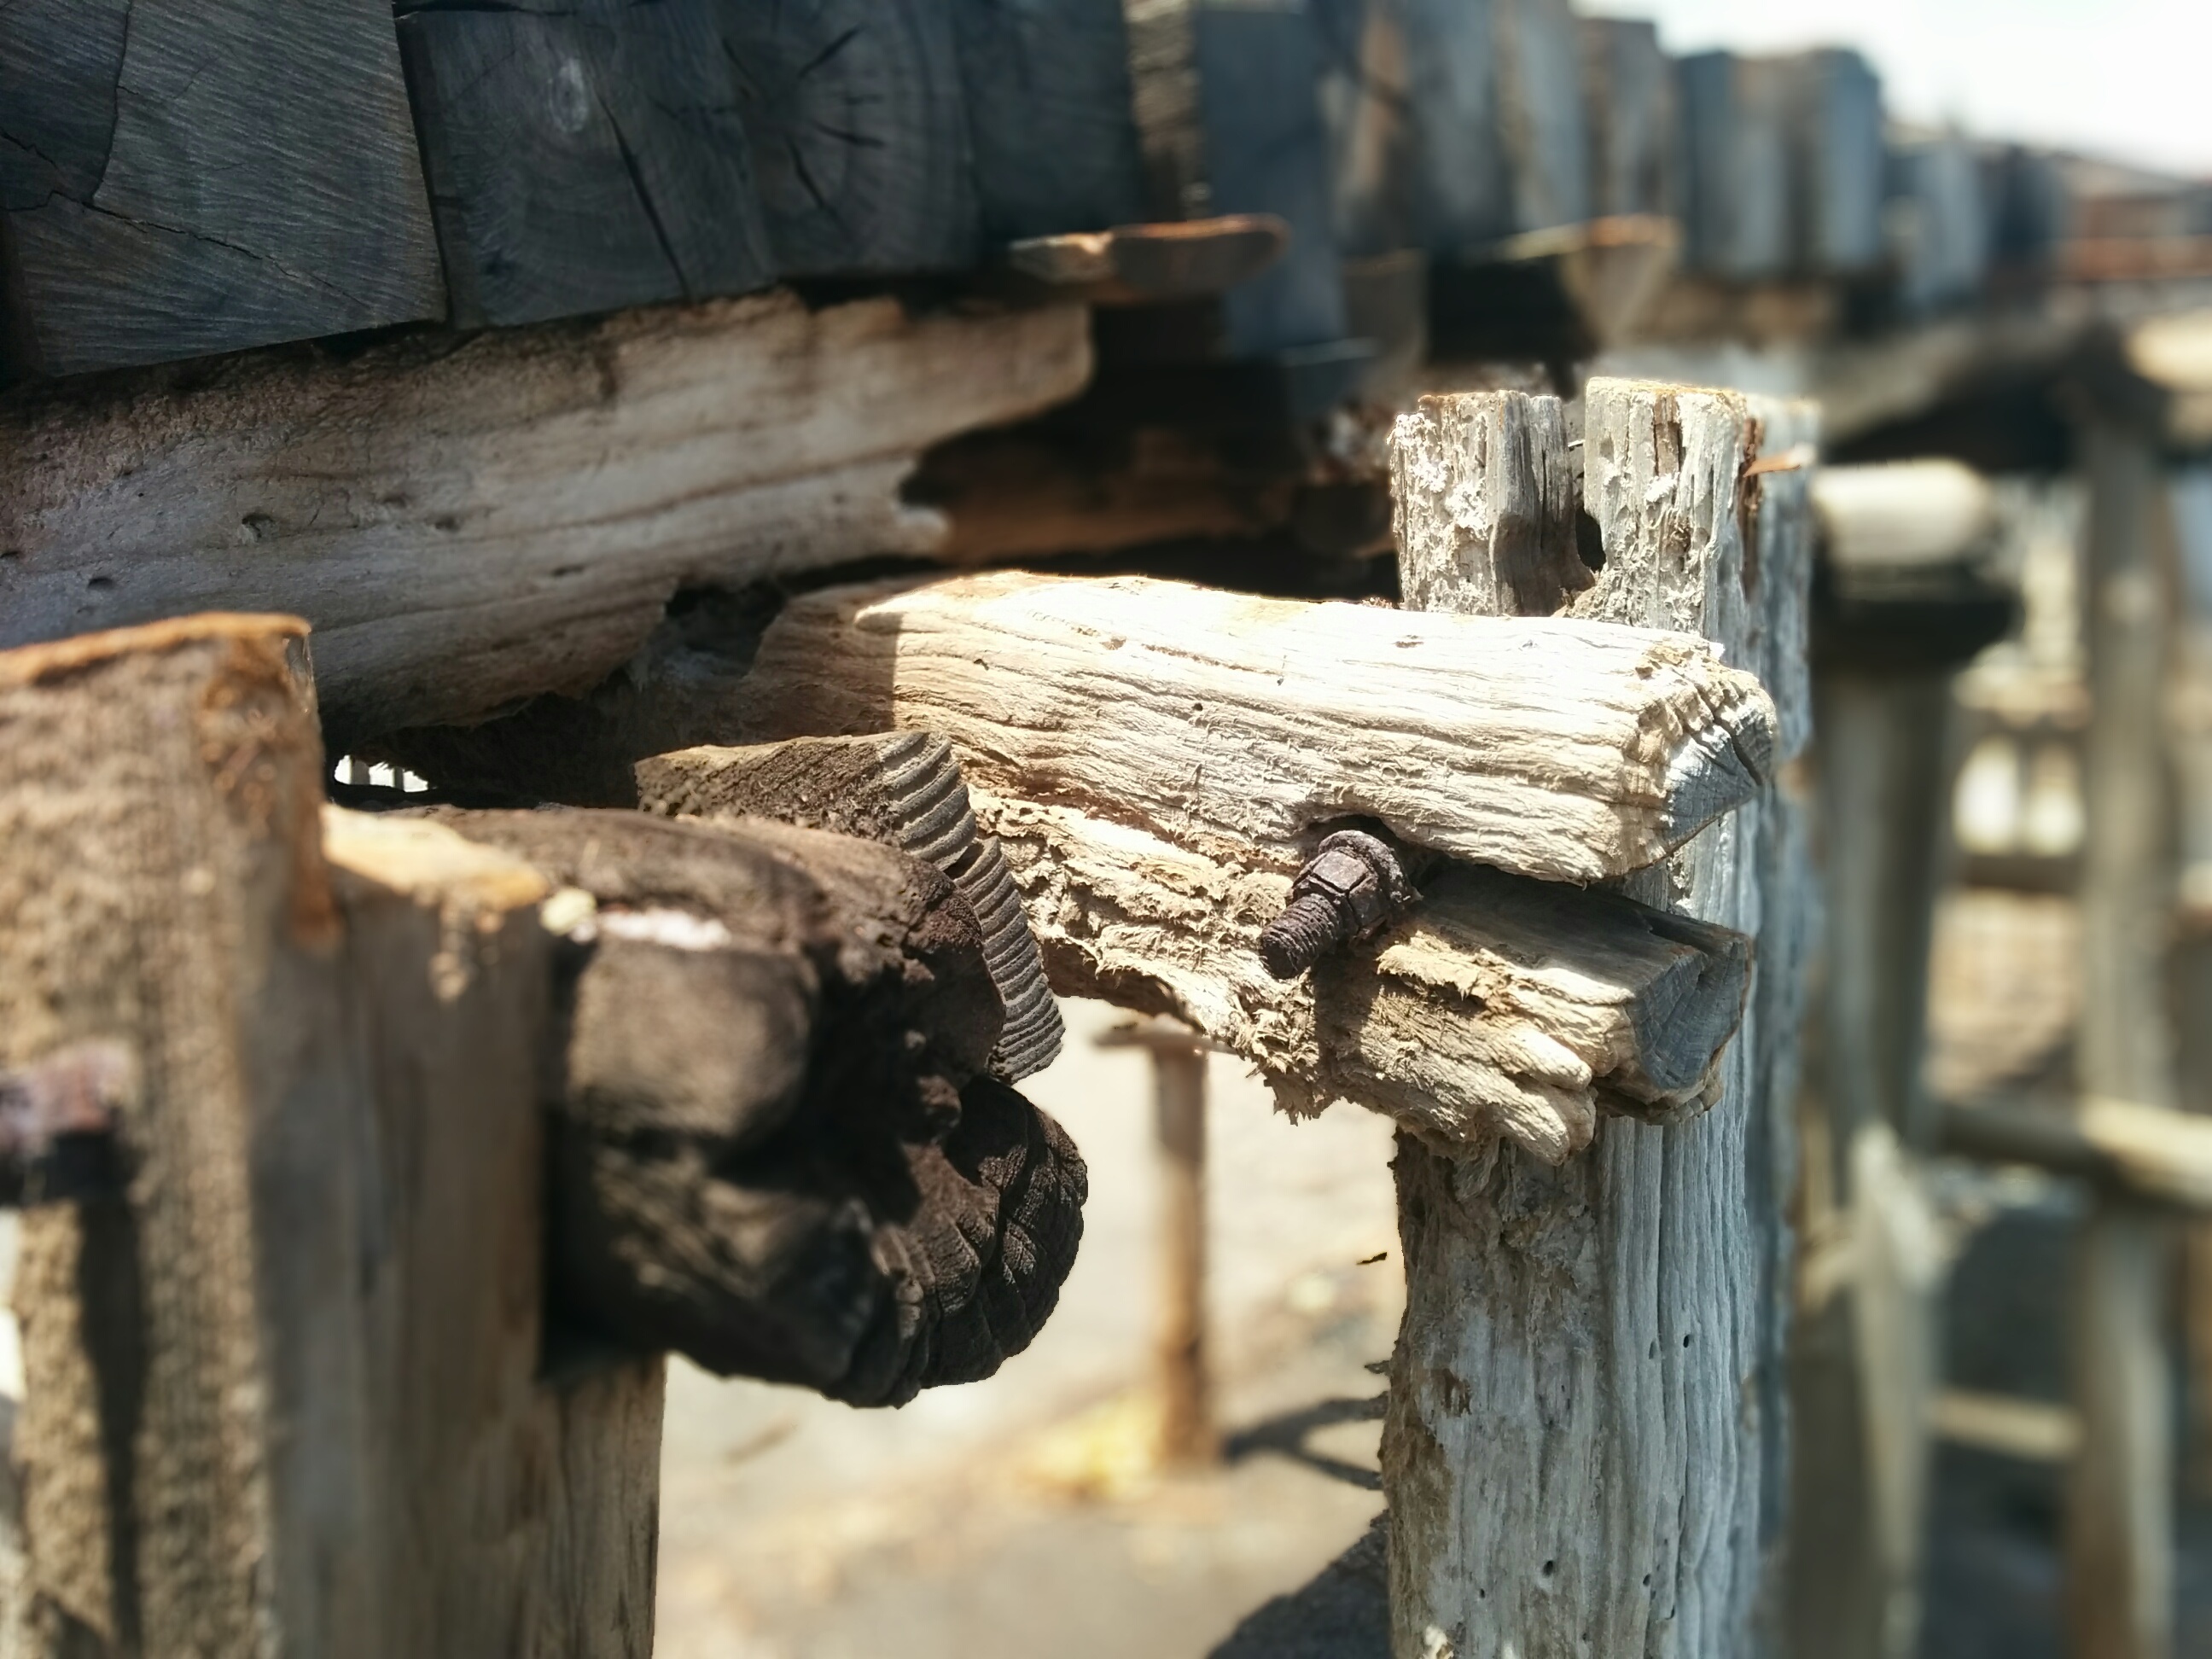
structure, wood, track, railway, vintage, old, rail, train, transport, metal, lumber, material, weathered, temple, wooden, aging, iron, carving, aged, ancient history